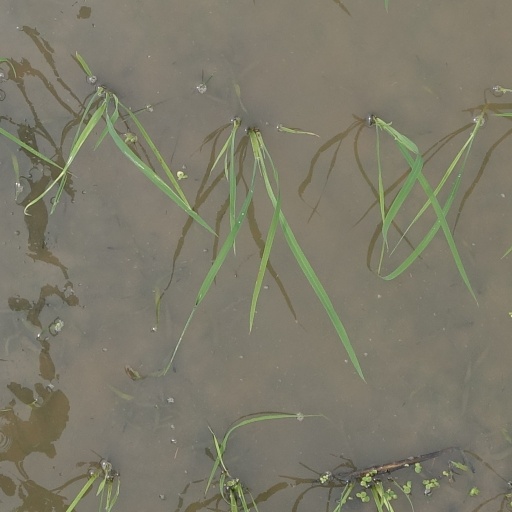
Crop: rice